Red złoty

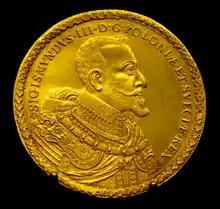
A Polish ducat, or red złoty, minted in 1621 during the reign of Sigismund III Vasa

Red złoty (also known as Polish ducats or florins) refers to circulating gold coins minted in the Kingdom of Poland (later, the Polish–Lithuanian Commonwealth) from 1526 to 1831. Whereas "złoty" "(adj.) gold(en)" could simply refer to the colour, "czerwony" (red) specified the material as gold.